Madison, Wisconsin

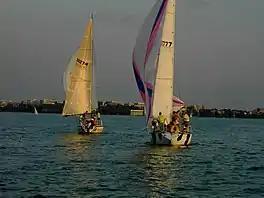
Sailboats approaching the south shore of Lake Mendota and northern downtown Madison

Madison is home to a large biotech and health information technology scene. Notable companies headquartered in Madison in this field include Epic Systems, Panvera (now part of Invitrogen), Exact Sciences, and Promega. Arrowhead Pharmaceuticals, Thermo Fischer Scientific, pipette manufacturer Gilson, Catalent, and Fortrea have operations in the city.